Pakistani cricket team in England in 1992

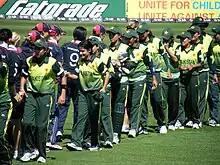
England meets Pakistan 2009

The Pakistani cricket team toured England in the 1992 English cricket season, the first tour since the acrimonious visit by England to Pakistan in 1987/88, which was highlighted by the Mike Gatting/Shakoor Rana dispute. Five Test matches and five One Day Internationals were scheduled, running from May to August.